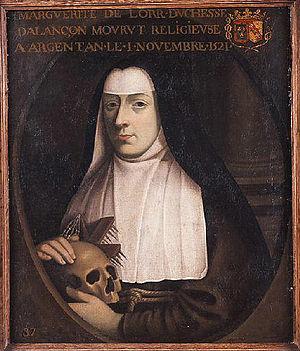
Marguerite de Lorraine, duchesse d' Alençon + 1521
La Bienheureuse lorraine Marguerite de Lorraine-Vaudémont, Dame de Sainte-Suzanne, est la fille de Ferry II, comte de Vaudémont et de Yolande d'Anjou, duchesse de Lorraine et de Bar. Elle est la sœur du duc René II de Lorraine et de Bar.
René de Valois, né en 1454, mort à Alençon le 1ᵉʳ novembre 1492, duc d'Alençon et comte du Perche, fils de Jean II, duc d'Alençon et comte du Perche, et de Marie d'Armagnac fille de Jean IV.
Cette liste concerne les saints et les bienheureux, reconnus comme tels par l'Église catholique, ayant vécu au XVIᵉ siècle.